Russia–Ukraine gas disputes

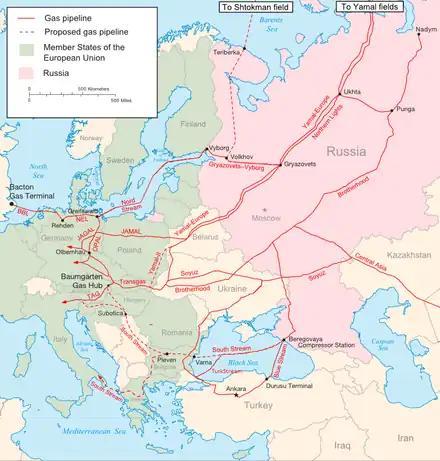
Natural gas pipelines from Russia to Europe as of March 2021

The Russia–Ukraine gas disputes refer to a number of disputes between Ukrainian oil and gas company Naftogaz Ukrayiny and Russian gas supplier Gazprom over natural gas supplies, prices, and debts. These disputes have grown beyond simple business disputes into transnational political issues—involving political leaders from several countries—that threaten natural gas supplies in numerous European countries dependent on natural gas imports from Russian suppliers, which are transported through Ukraine. Russia provides approximately a quarter of the natural gas consumed in the European Union; approximately 80% of those exports travel through pipelines across Ukrainian soil prior to arriving in the EU.